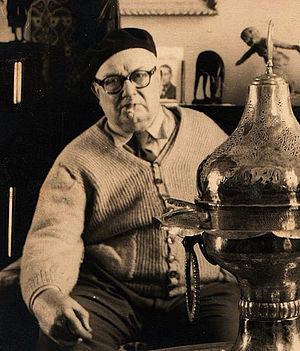
Emile Deckers dans les années 60 à Alger.
Émile Deckers est un peintre belge.